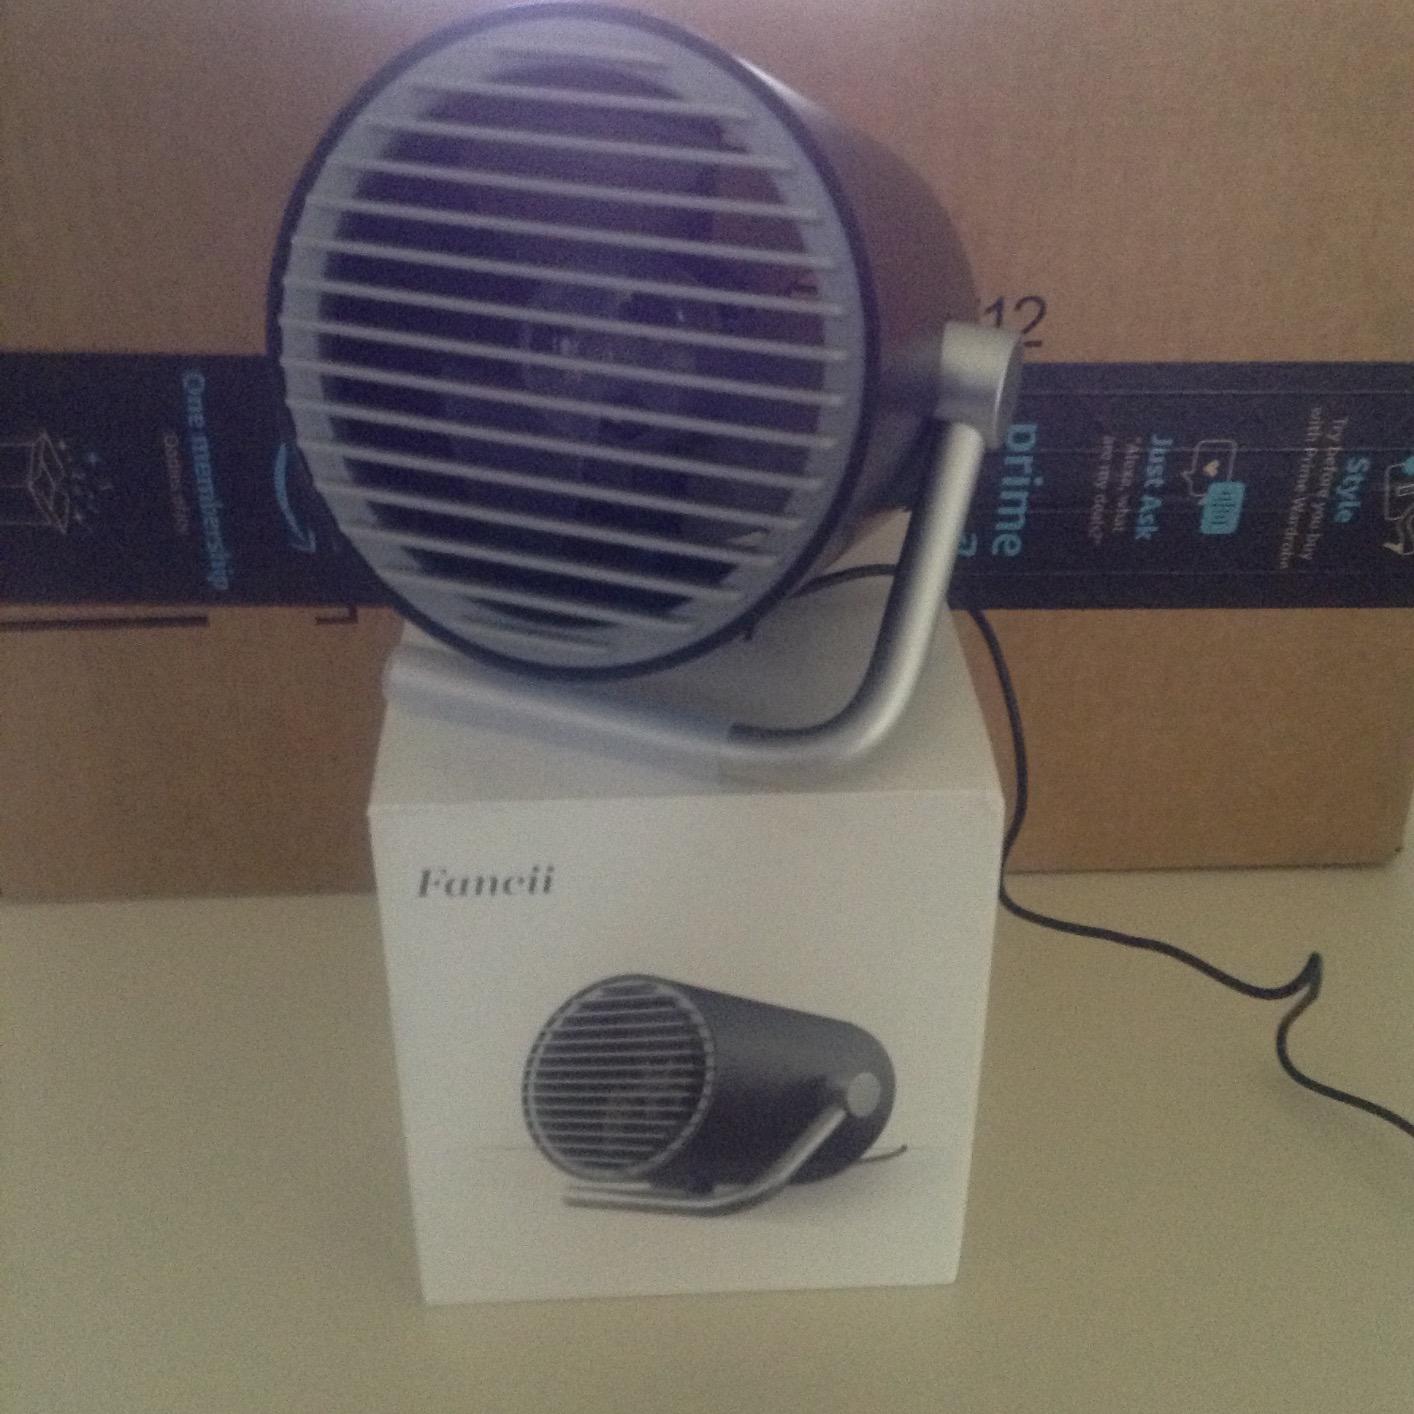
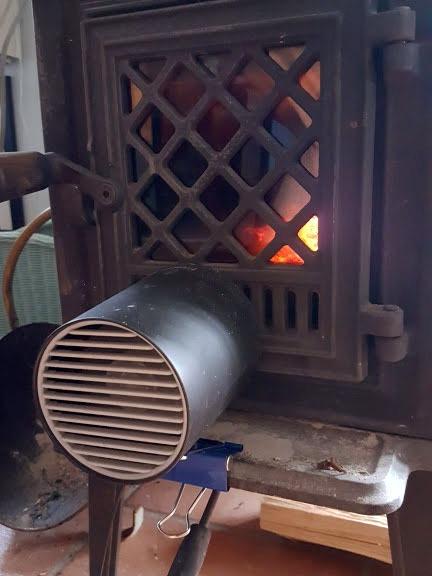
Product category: fan
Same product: yes